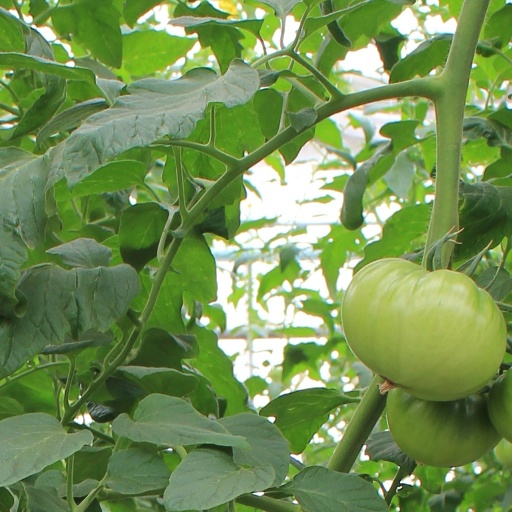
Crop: tomato